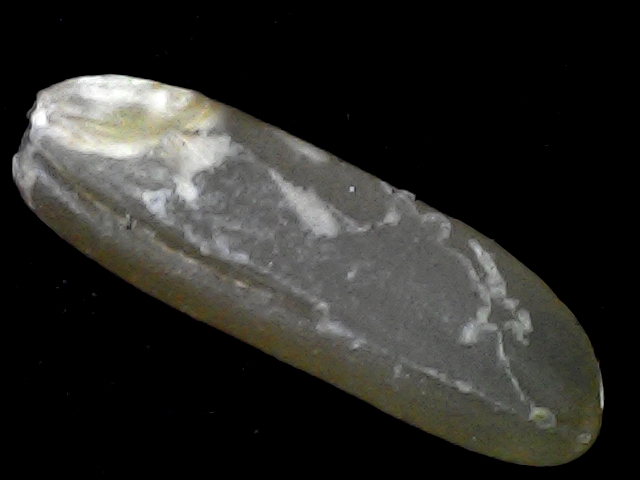
Rice variety: BR23